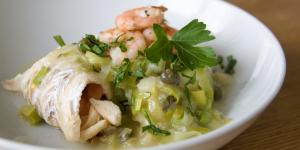
rollitos de lenguado con salsa de gambas